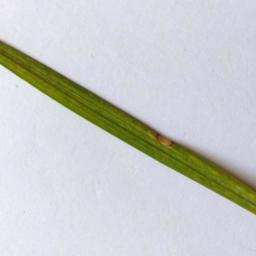
Label: Rice___Leaf_Blast